Ryves Holt House

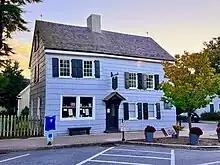
The Ryves Holt House in 2023.

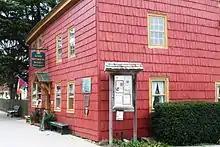
Ryves Holt House

Ryves Holt House (1680) is purportedly the oldest surviving house in the U.S. state of Delaware. It is located at 218 Second Street in Lewes, Delaware.